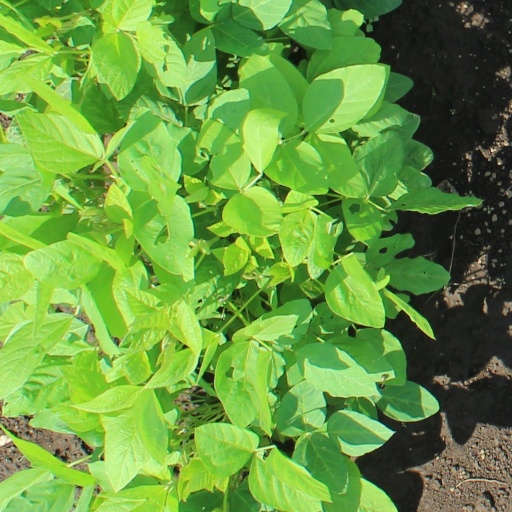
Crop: soybean